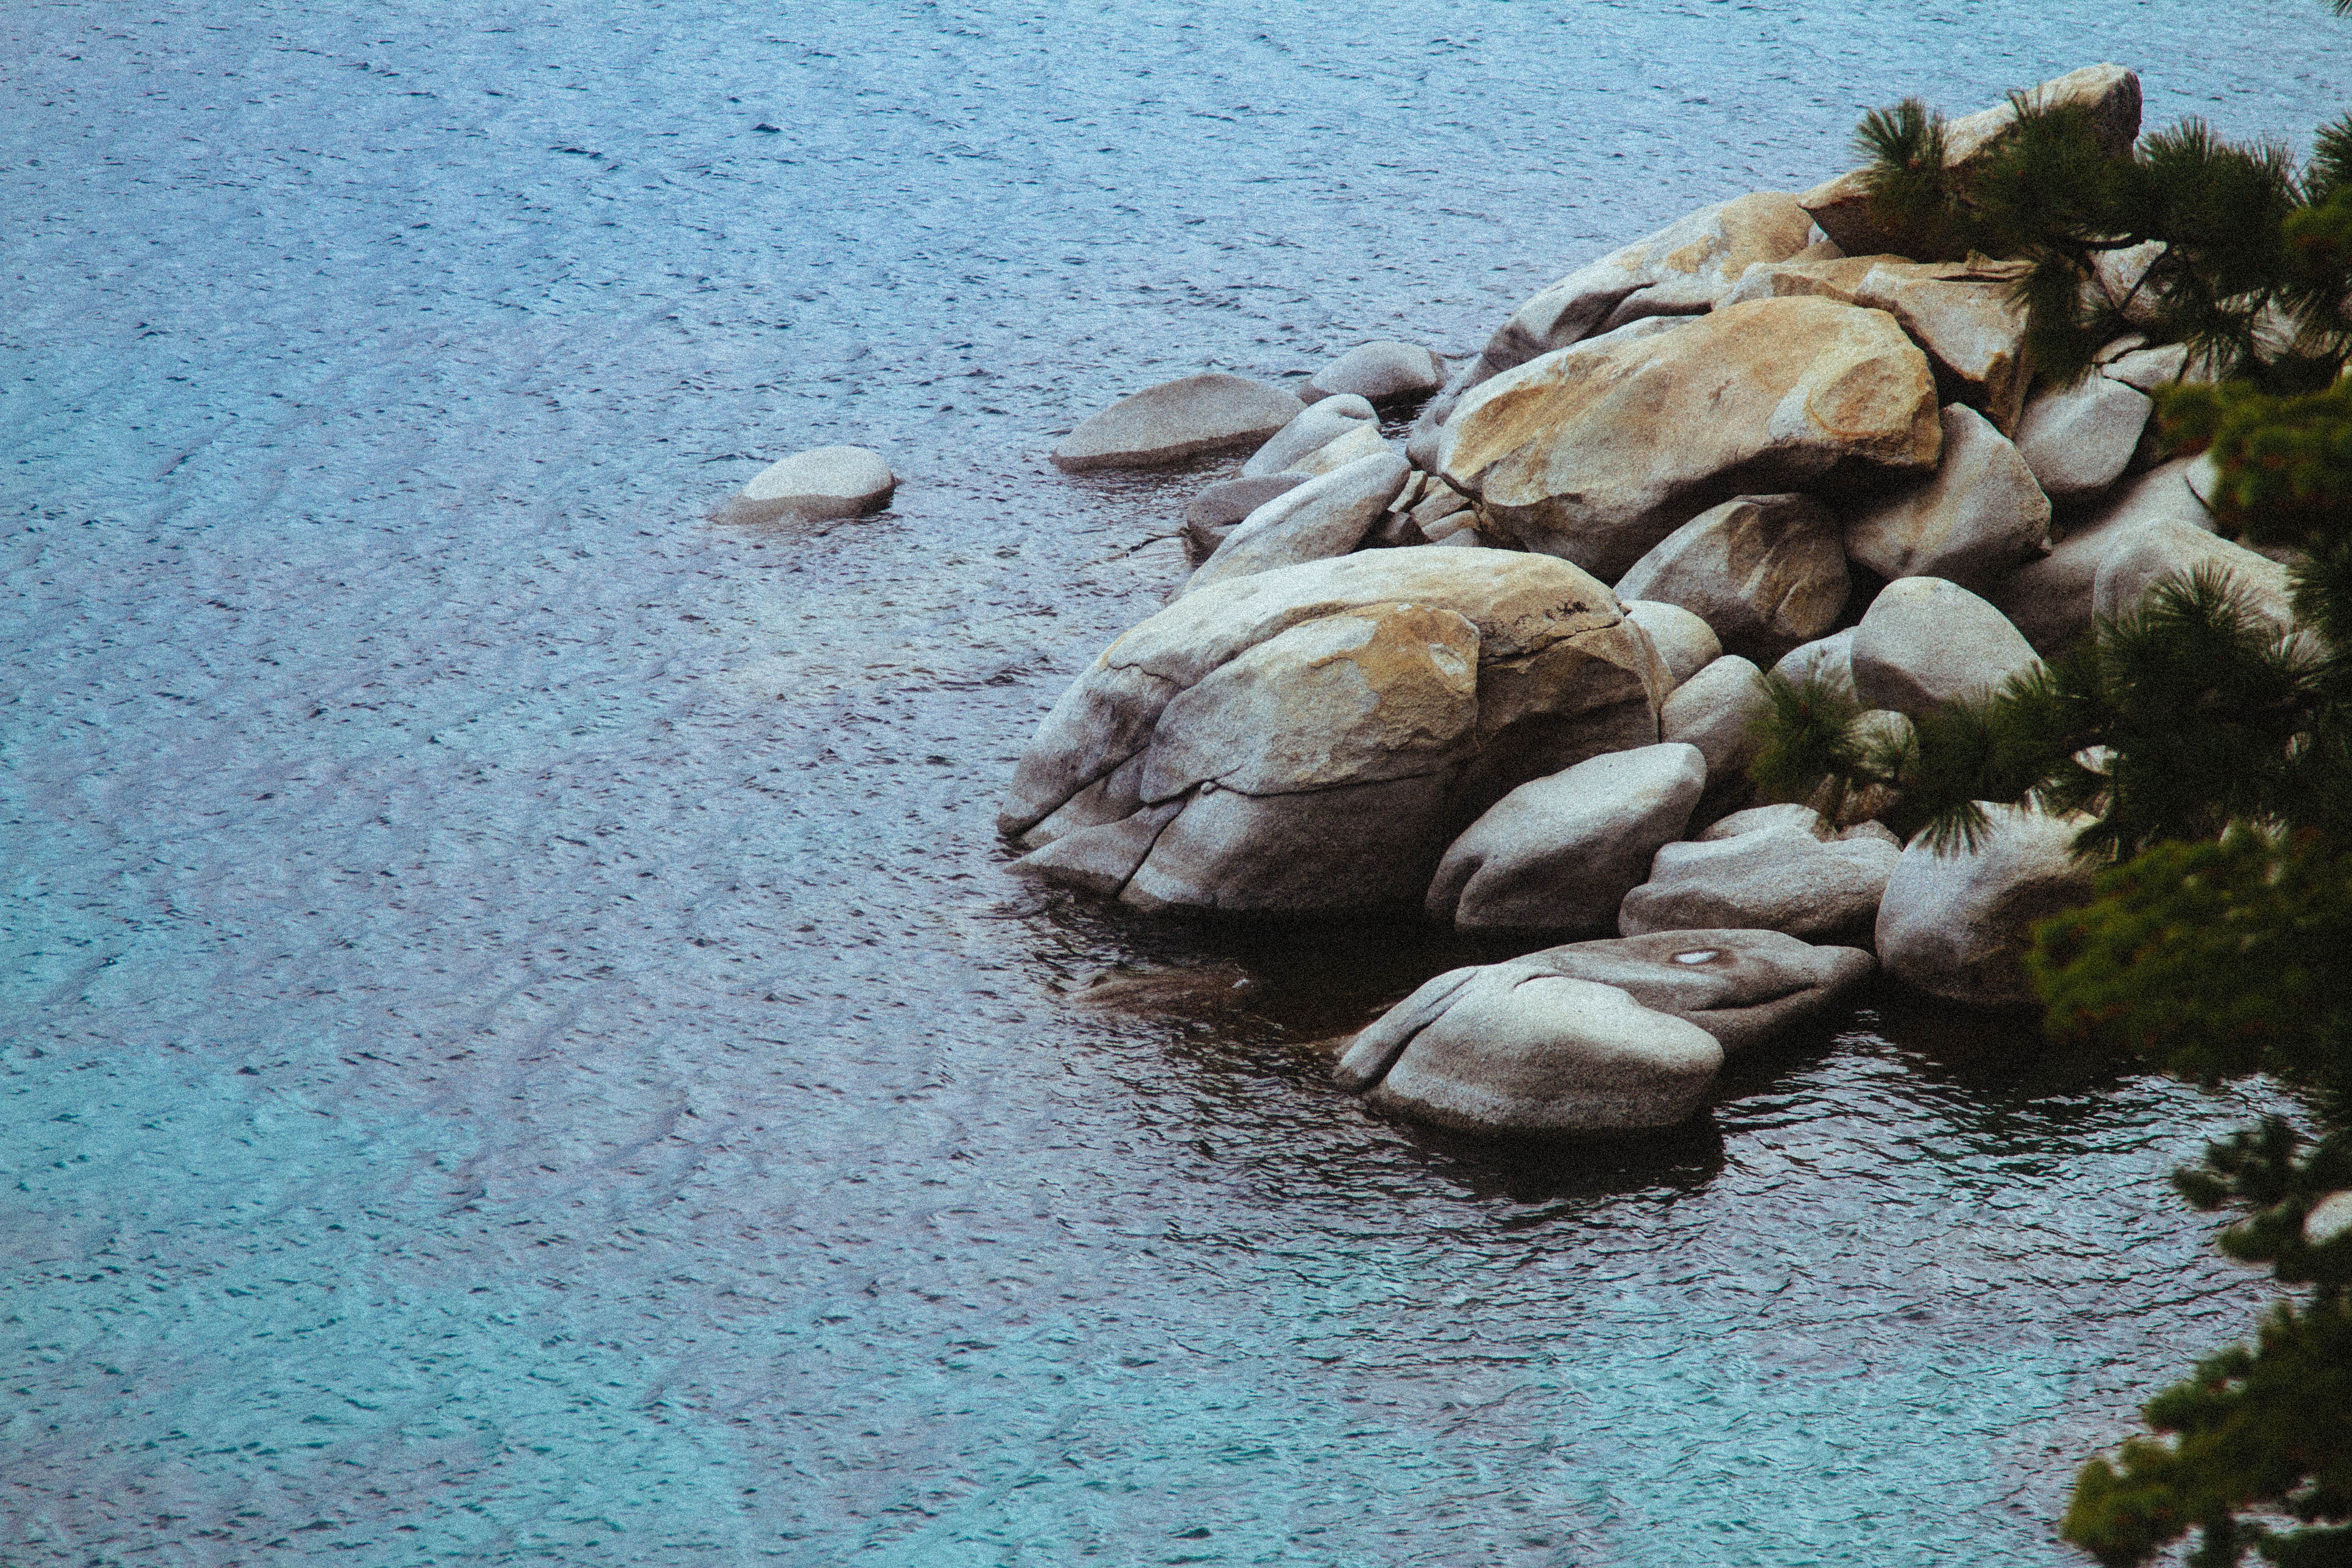
sea, coast, water, nature, rock, ocean, shore, stone, seaside, clear, reflection, seascape, fresh, seashore, material, erosion, body of water, rocks, turquoise, boulder, rounded